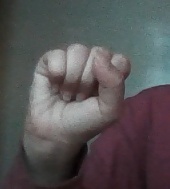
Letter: saad